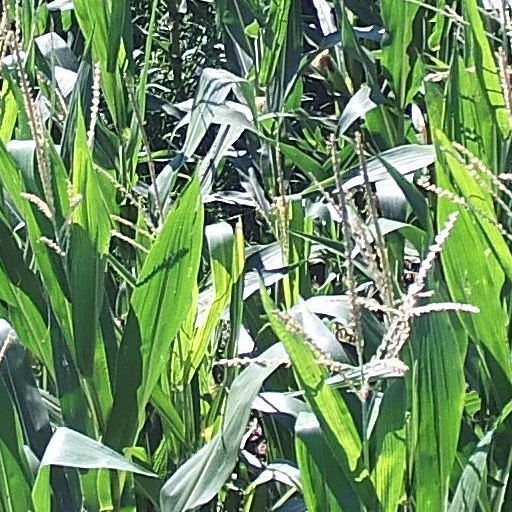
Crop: maize; corn